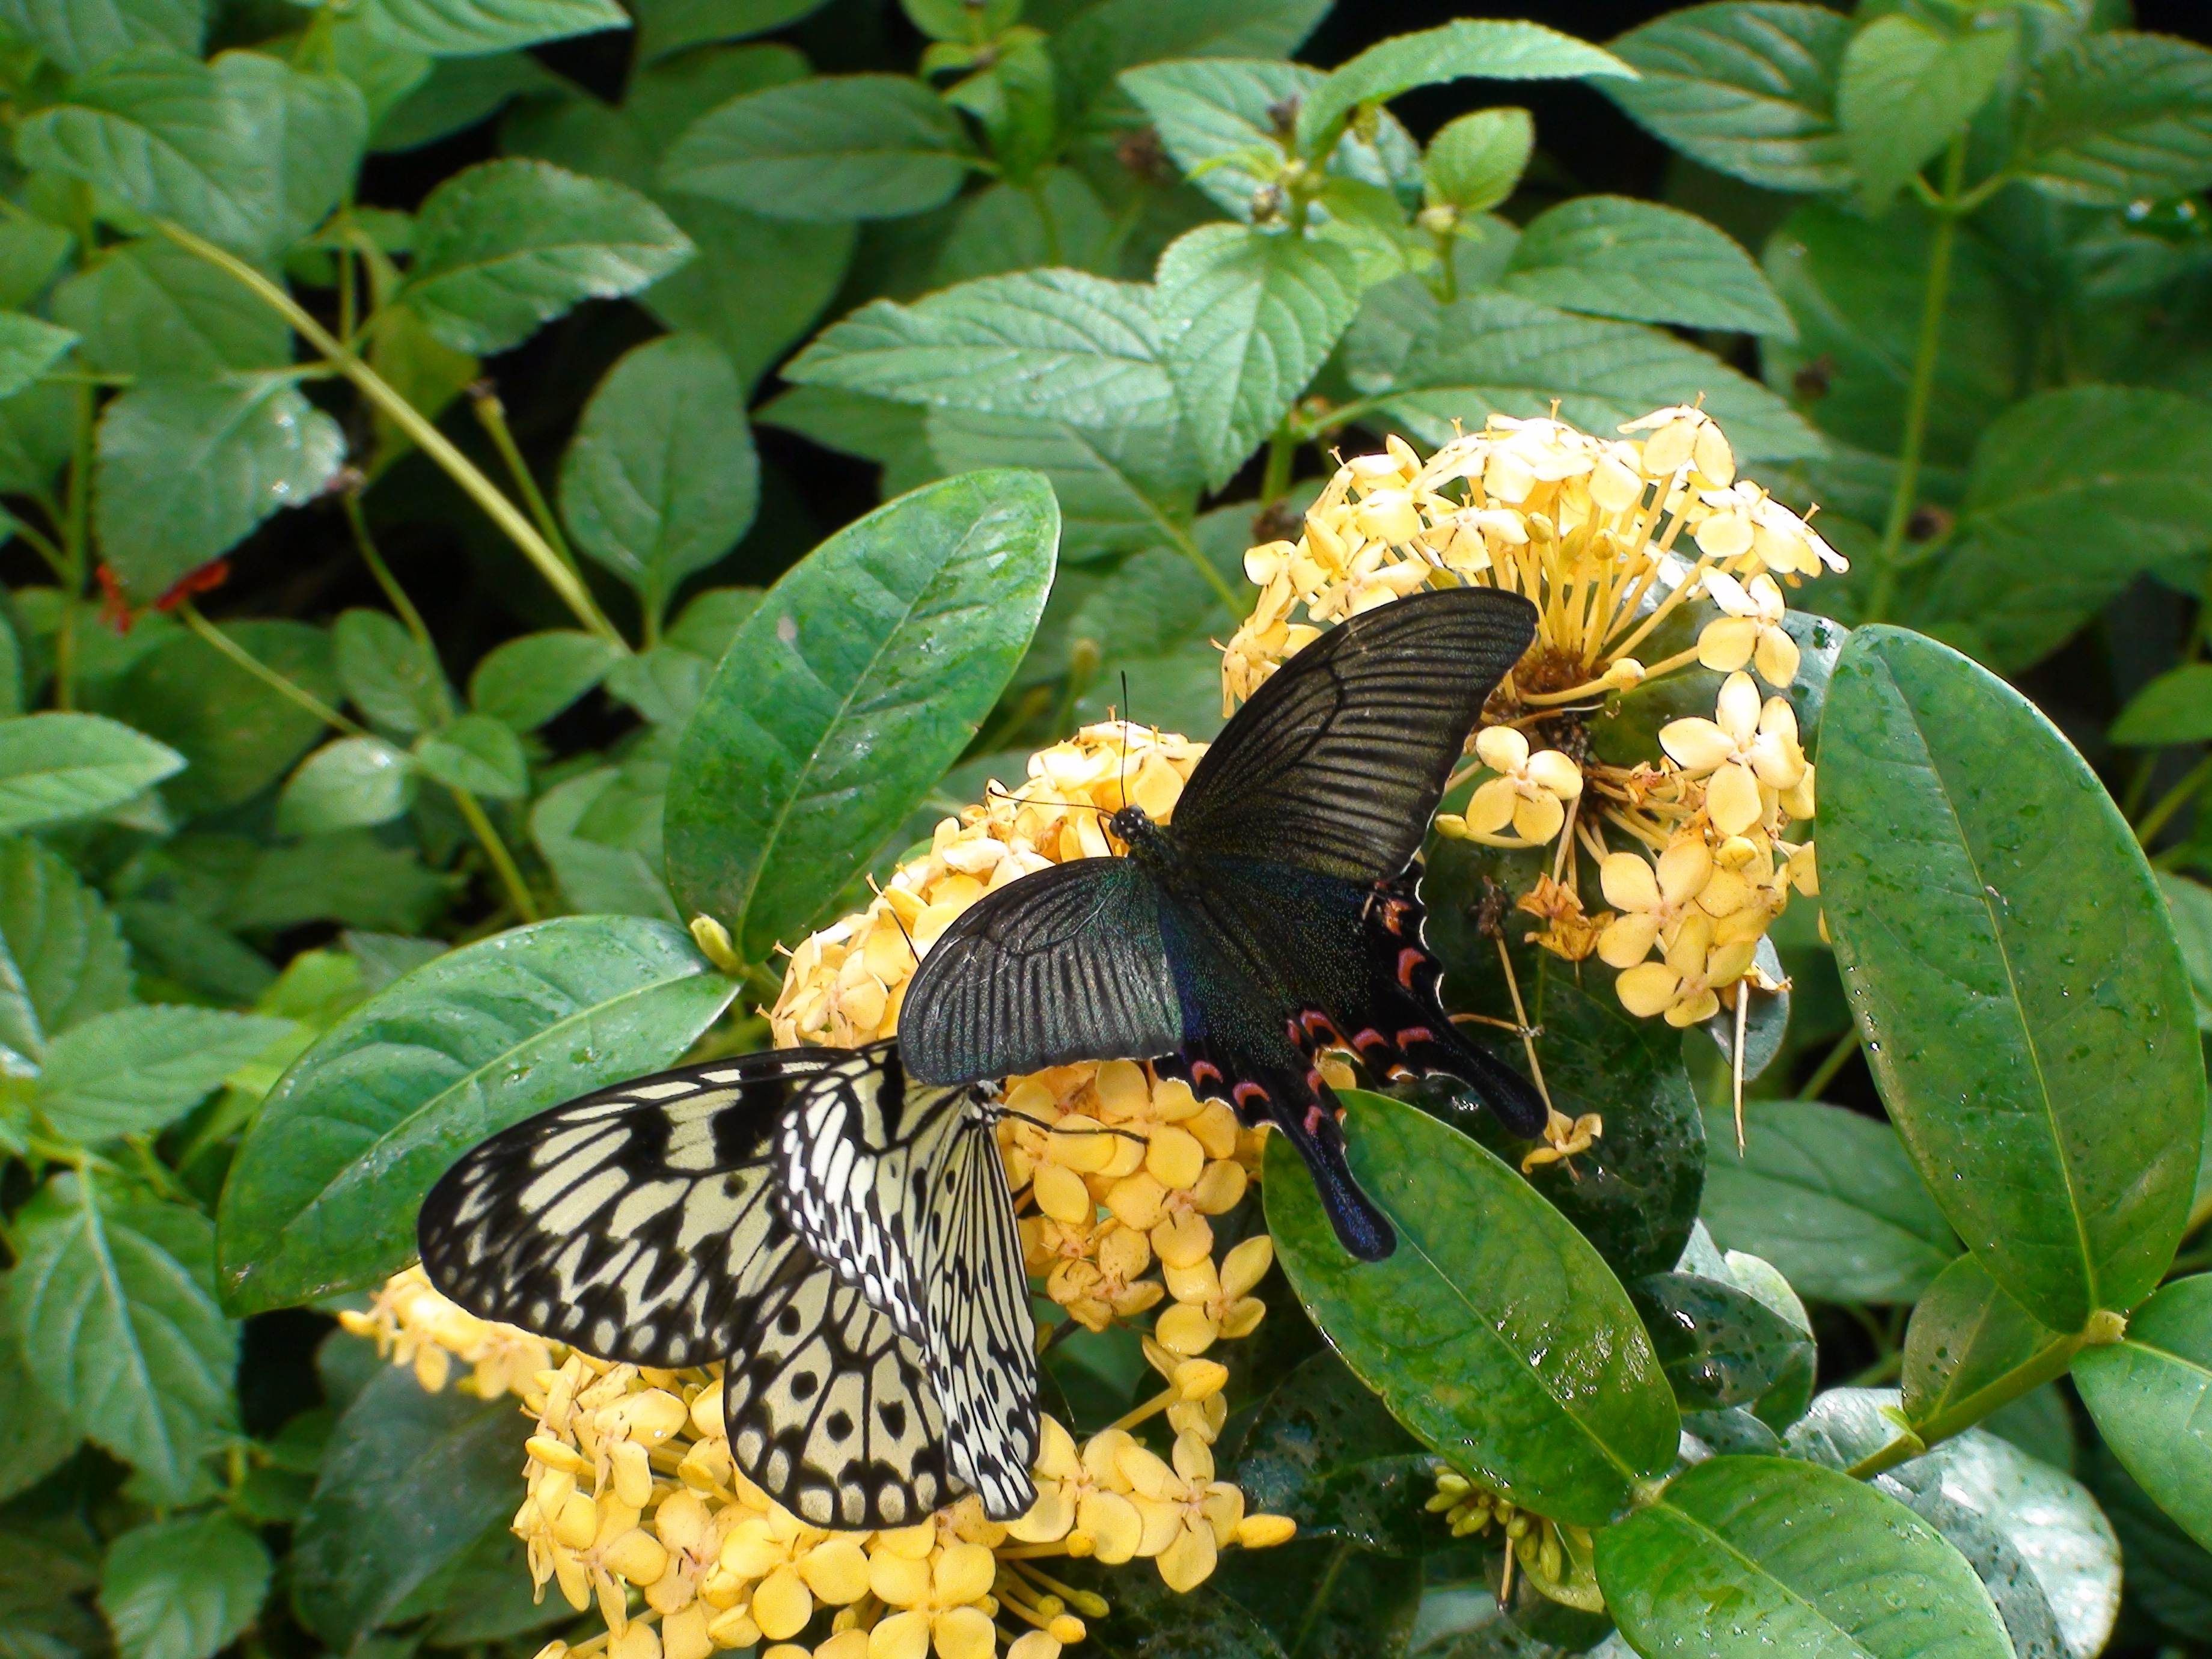
nature, blossom, plant, leaf, flower, summer, green, insect, botany, butterfly, yellow, garden, closeup, fauna, invertebrate, flowers, monarch butterfly, leaves, butterflies, nectar, arthropod, pollinator, moths and butterflies